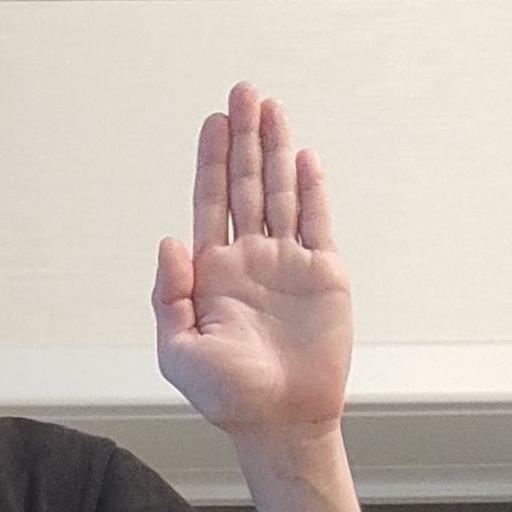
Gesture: stop